Peter Cleary

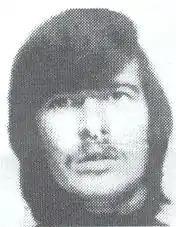
Peter Cleary, taken on an unknown date

Peter Joseph Cleary (18 September 1950 – 15 April 1976) was an Irish republican and a leading member of the 1st Battalion of the Provisional Irish Republican Army (IRA)'s South Armagh Brigade. He held the rank of Staff Officer and served as the unit's treasurer. He was implicated by journalist and author Joe Tiernan in the killing of Ulster Defence Regiment (UDR) corporal and alleged Ulster Volunteer Force (UVF) member Robert McConnell. Ten days after McConnell's killing, Cleary was shot dead by the Special Air Service (SAS) after being arrested at the home of his girlfriend outside Forkhill. He was the first person in Northern Ireland to be killed by the SAS, following the admission of their deployment there in January 1976. According to the SAS, he was shot after attempting to take the rifle from the officer who was guarding him in a bid to escape.